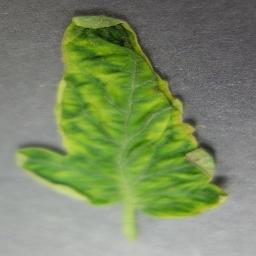
Label: Tomato___Tomato_Yellow_Leaf_Curl_Virus